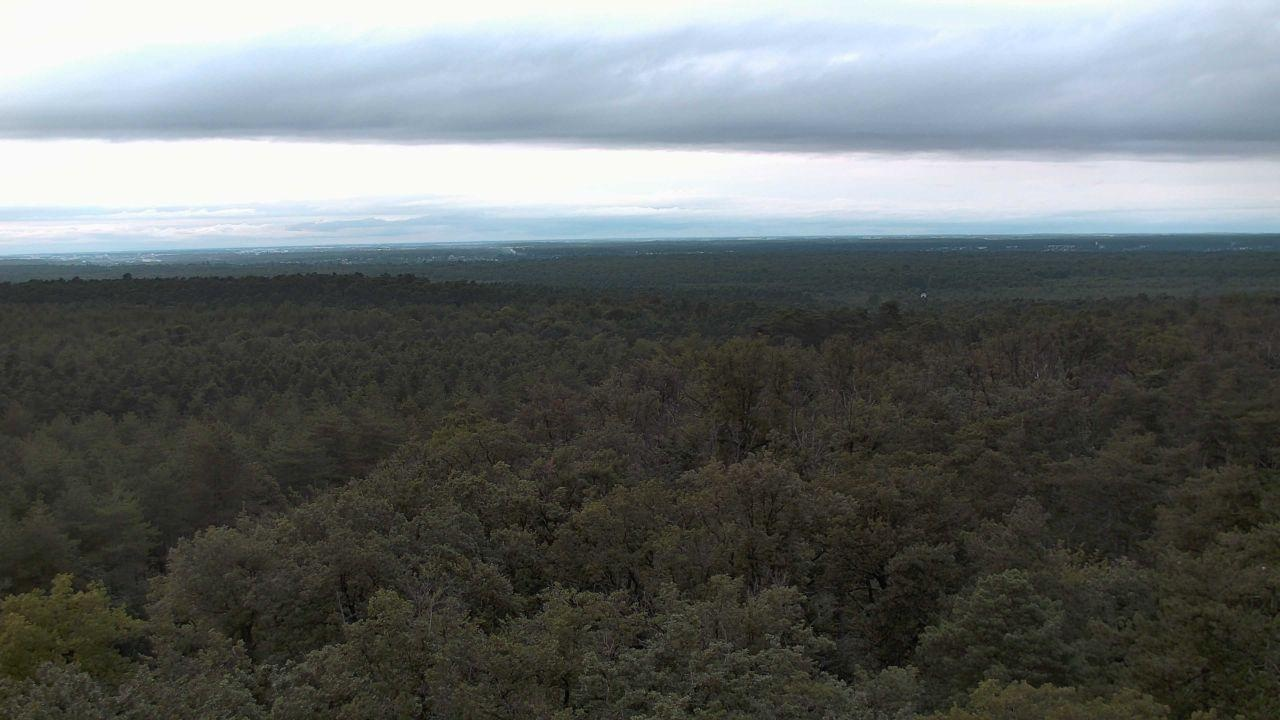
Fire: no
Smoke: yes